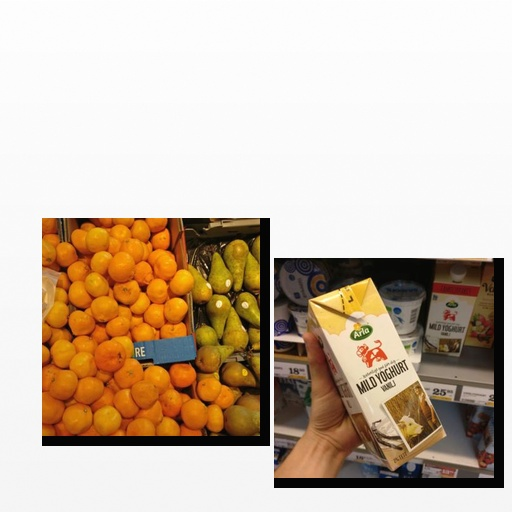
Food items: vanilla_yogurt, satsuma